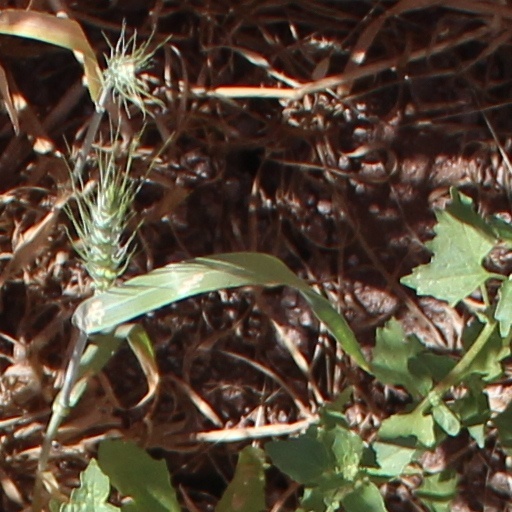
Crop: wheat